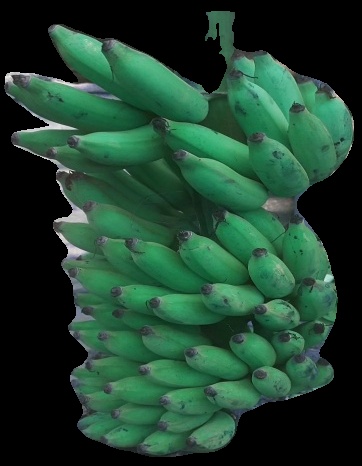
Variety: elakki-bale
Grade: grade2